Vaccinium ovatum

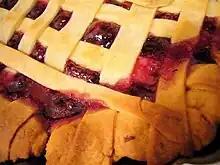
Pie made with filling of blueberries and huckleberries

The berries are edible, and consumed raw, cooked, or dried. They are also incorporated into many common food items, such as pies, pancakes, muffins, other pastries, as well as jams, jellies, wine, and tea.